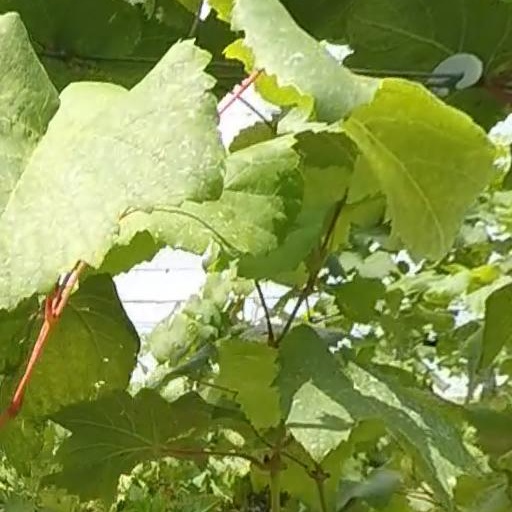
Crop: grape